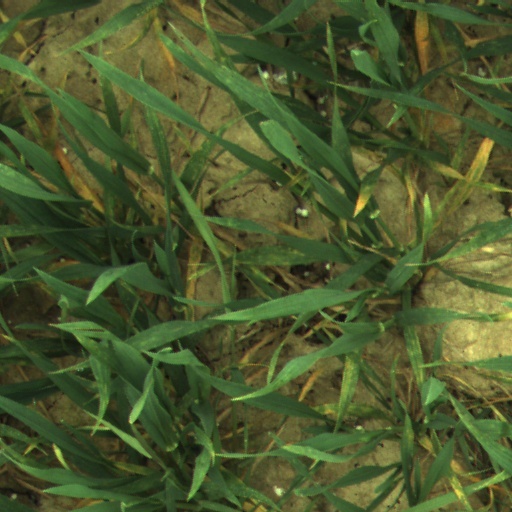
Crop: wheat